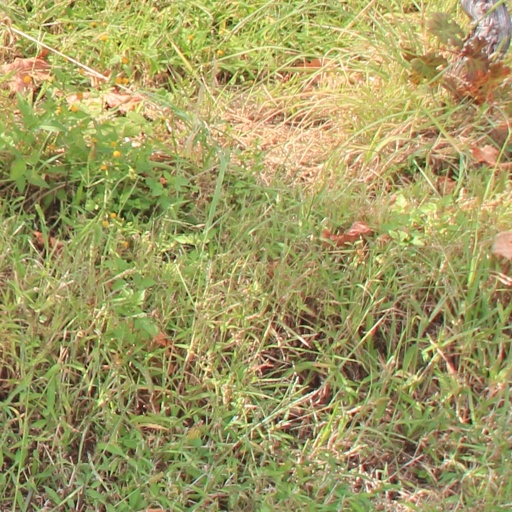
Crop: grape